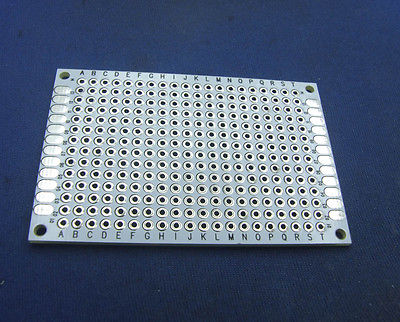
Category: stapler